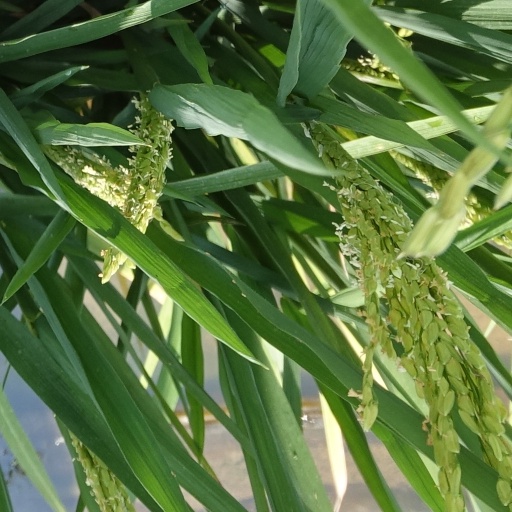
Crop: rice